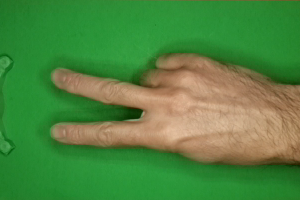
Label: scissors